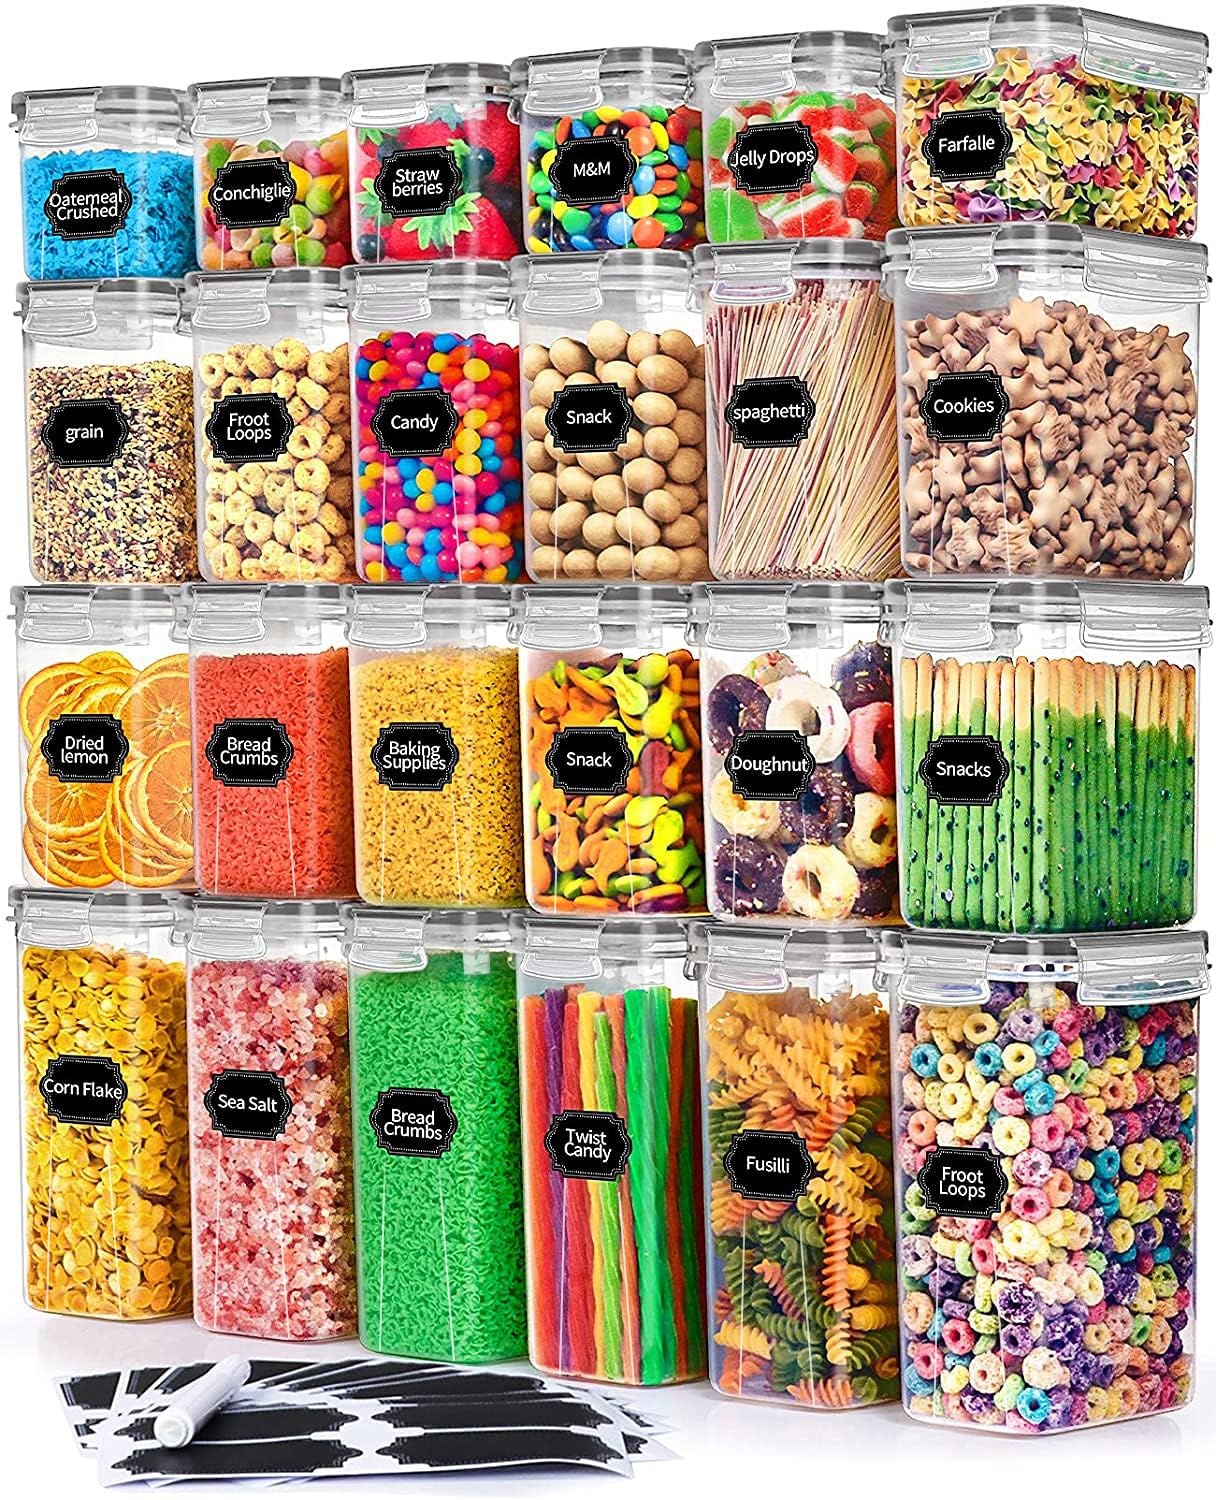
1 x RAW Customer Returns Wildone 24 Piece Storage Container Set, BPA-free, Plastic Storage Box with Lid Airtight, Cereal Container Food Storage Containers, Kitchen Storage Organization - RRP €39.99
Brand: Jobalots
Download Manifest: HERE Title Qty Unit Price Total Price ASIN EAN Wildone 24 Piece Storage Container Set, BPA-free, Plastic Storage Box with Lid Airtight, Cereal Container Food Storage Containers, Kitchen Storage Organization 1 €39.99 €39.99 B0C4JDL886 N/A
Category: Home & Garden > Kitchen & Dining > Food Storage